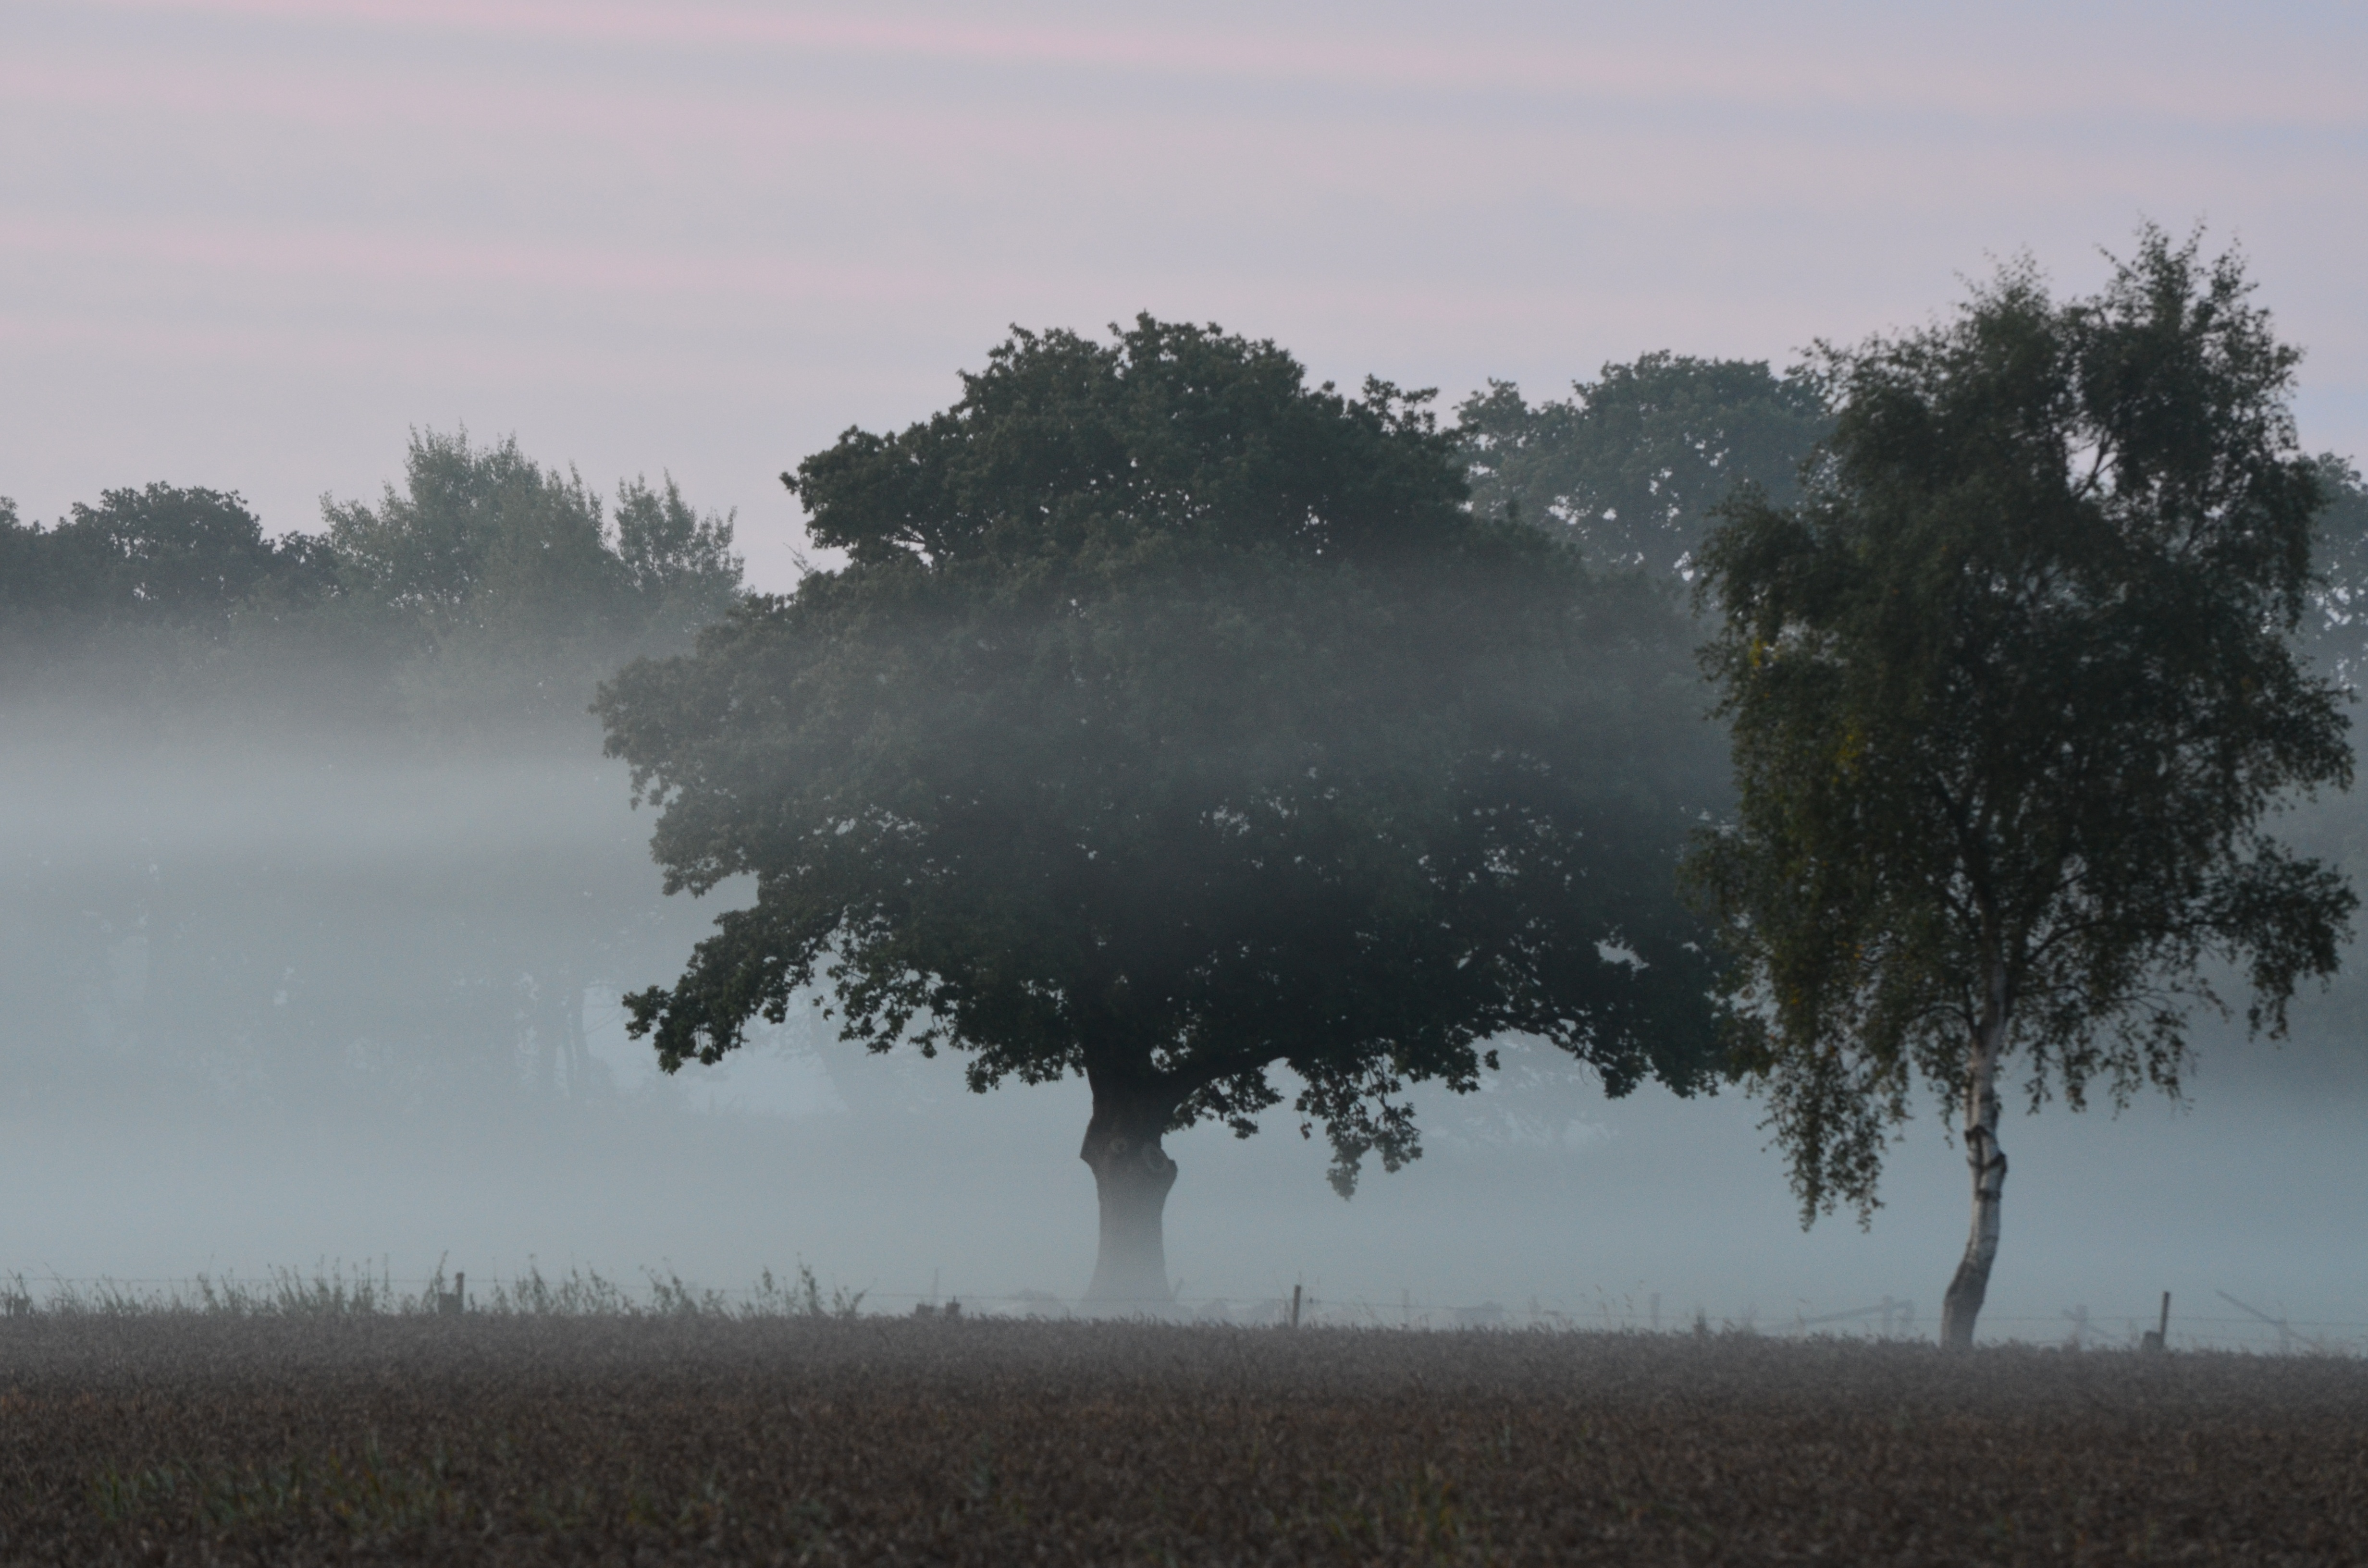
tree, nature, forest, grass, horizon, cloud, plant, fog, sunrise, mist, field, morning, leaf, hill, wind, frost, dawn, dusk, weather, haze, plain, morning dew, habitat, veil, morgenstimmung, rural area, fog items, atmospheric phenomenon, woody plant